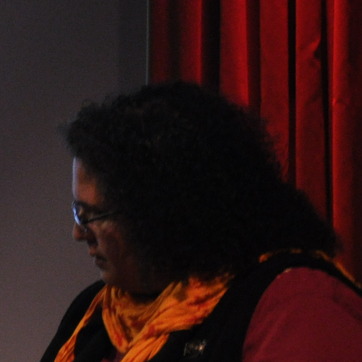
Material: hair